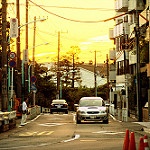
Scene: Outdoor